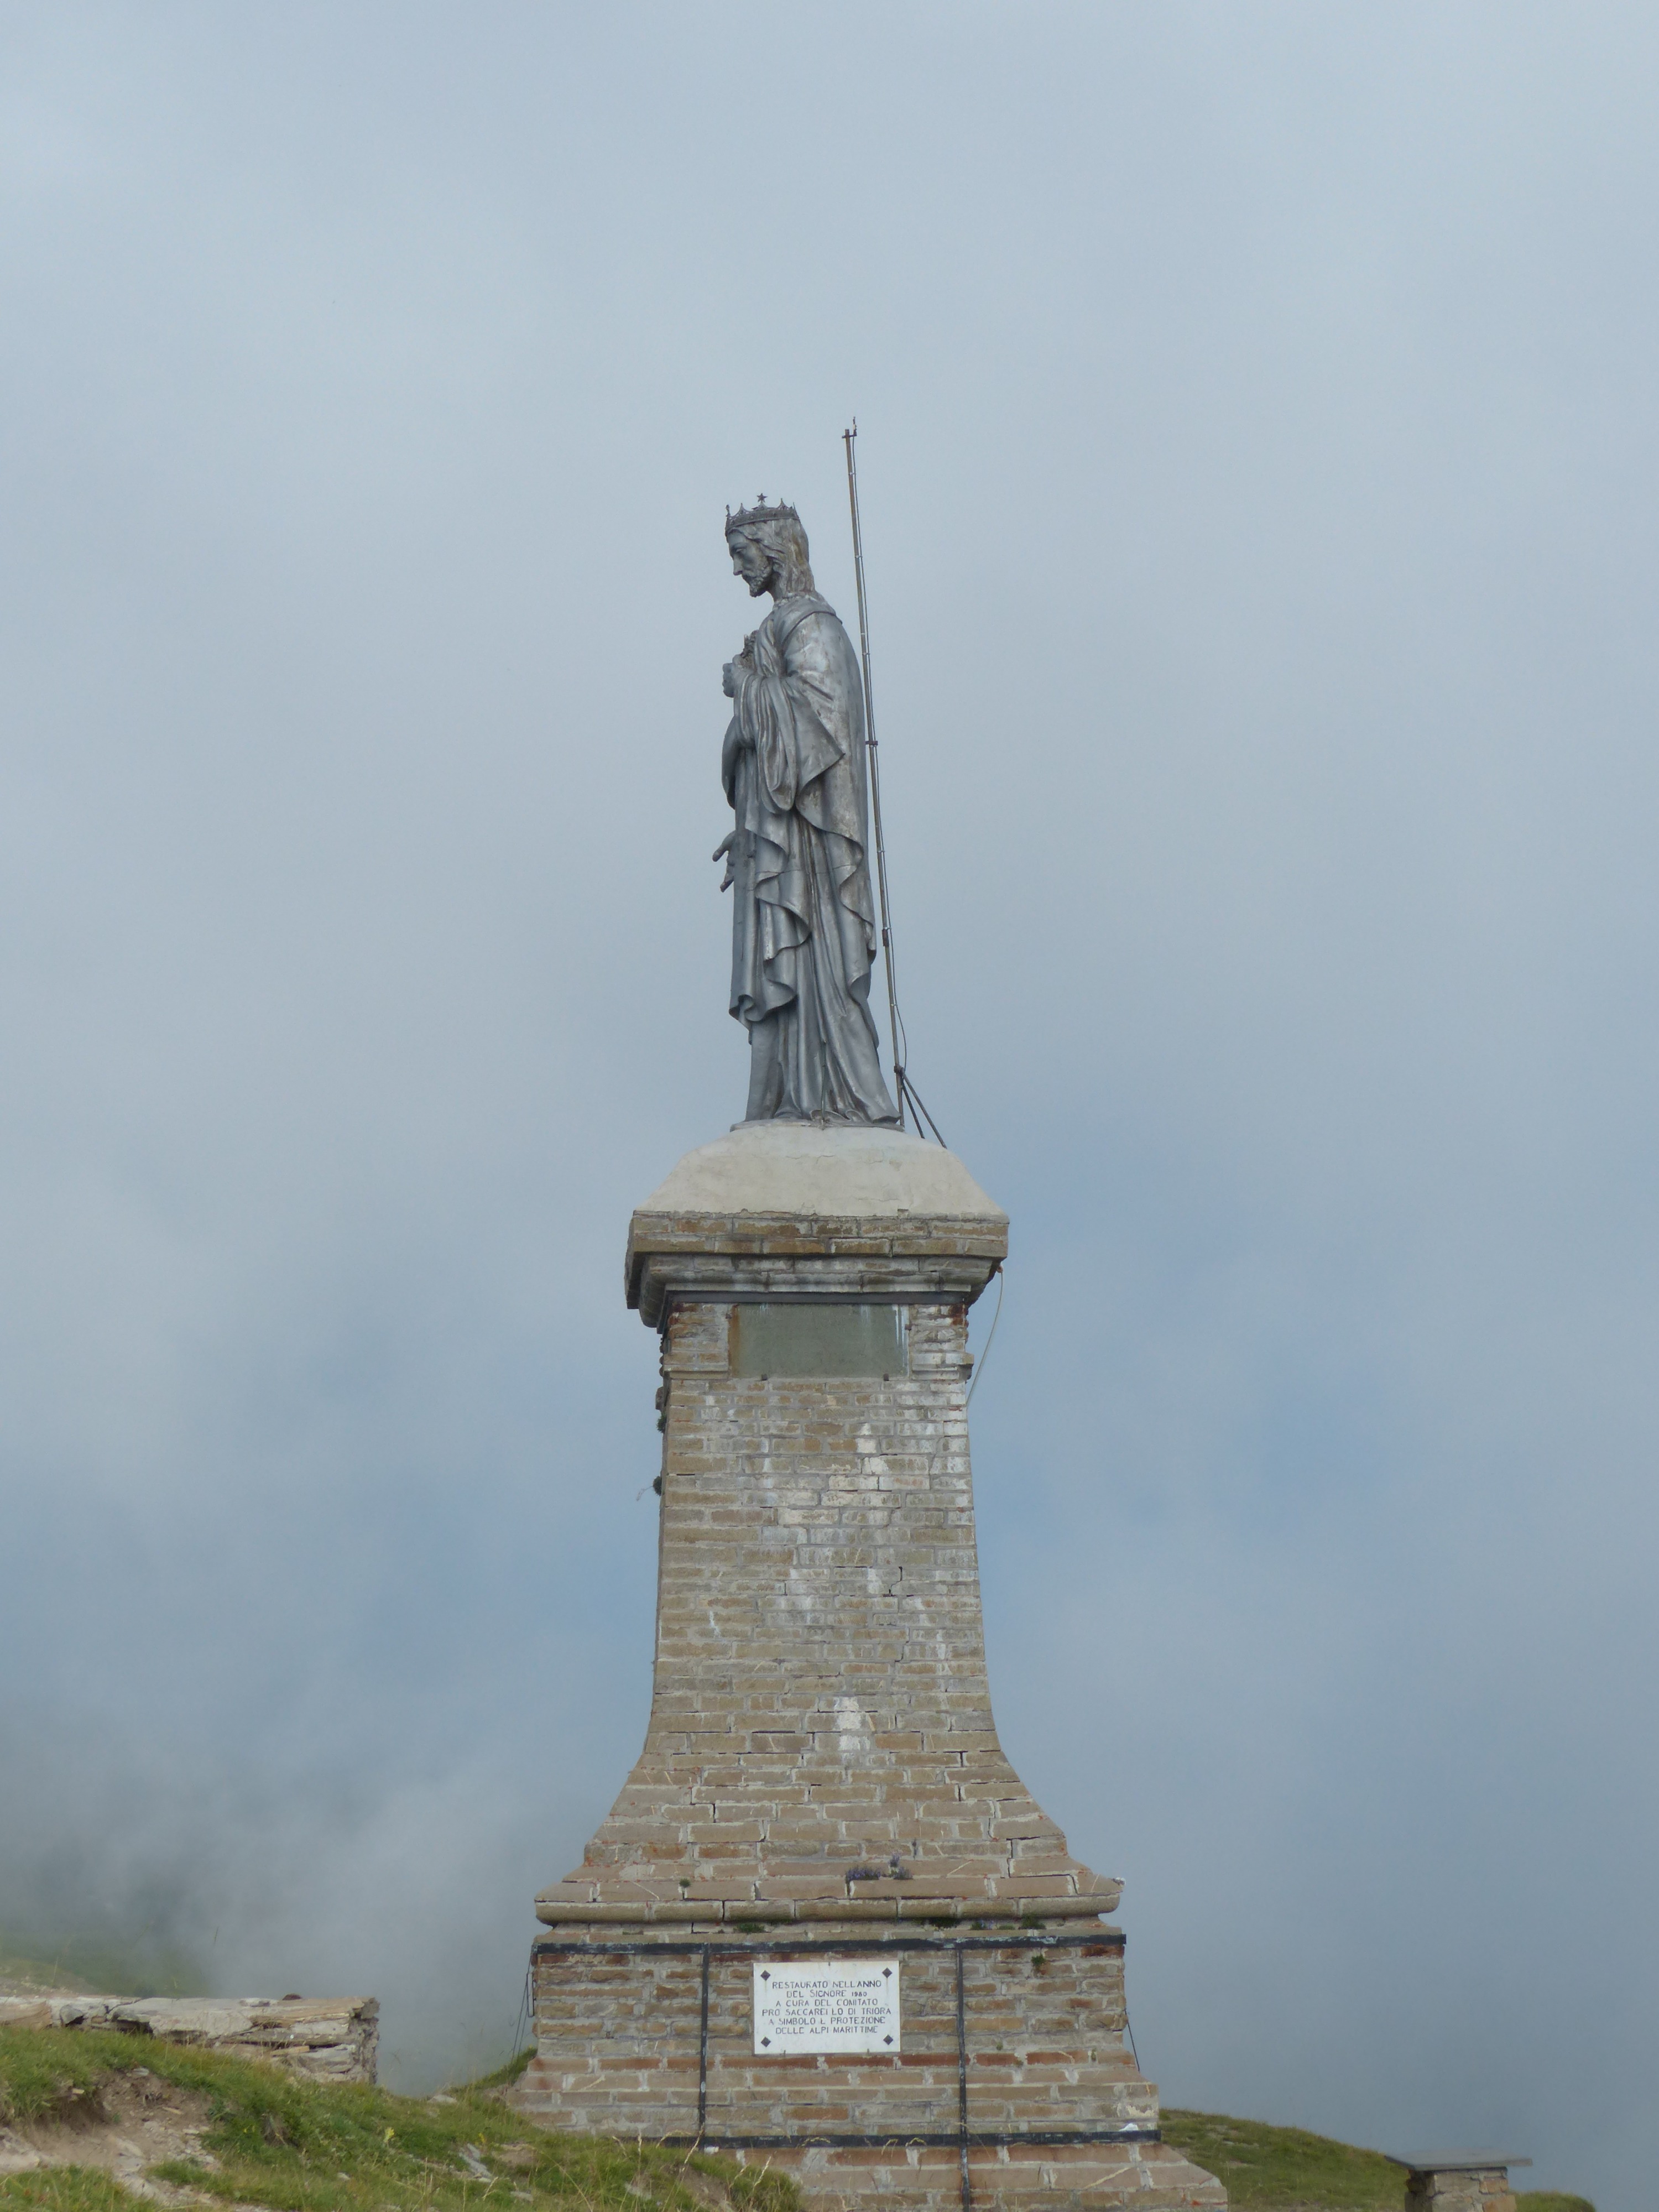
monument, statue, tower, landmark, summit, sculpture, memorial, liguria, maritime alps, christ the redeemer statue, statue of the redeemer, monte saccarello, il redentore, il cristo redentore, giovanni pachiaudi